École nationale supérieure maritime

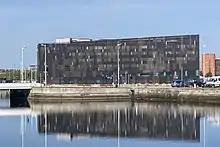
ENSM campus at Le Havre.

Heir to the schools of hydrography created by Charles IX in 1571 and the national schools of the merchant navy, the ENSM is a public school which was established in 2010. It is placed under the supervision of the Secretary of State in charge of the Sea. ENSM is certified by Lloyd's Register for its quality management system.